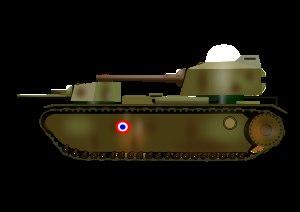
Le FCM F1 est un prototype de char de rupture français de la Seconde Guerre mondiale.